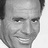
Emotion: happy